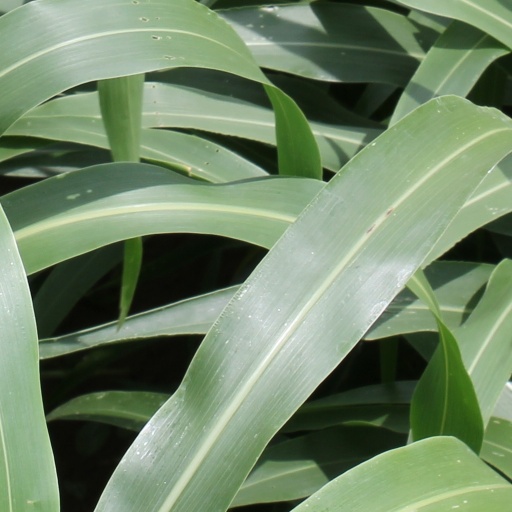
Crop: sorghum